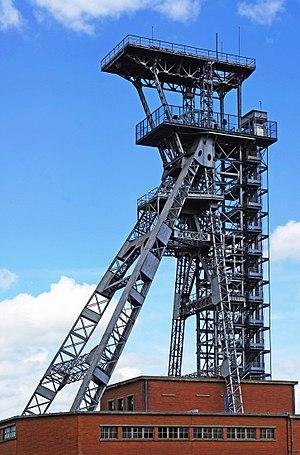
Charbonnage de Frameries: chevalement.
Le Borinage est une région belge située en Région wallonne dans la province de Hainaut, à l'ouest et au sud-ouest de la ville de Mons, à l'extrémité ouest du sillon Sambre-et-Meuse. C'est un ancien site minier de grande importance au XIXᵉ siècle et au début du XXᵉ siècle. L'exploitation de charbonnages de taille considérable fit du Borinage un des berceaux de la révolution industrielle après l'Angleterre et une des régions les plus prospères d'Europe avant un déclin inéluctable qui amena le chômage et la misère. Aujourd'hui, le Borinage est une région économiquement sinistrée.
Le Parc d'aventures scientifiques et de société est un parc de découverte scientifique belge situé à Frameries en province de Hainaut.